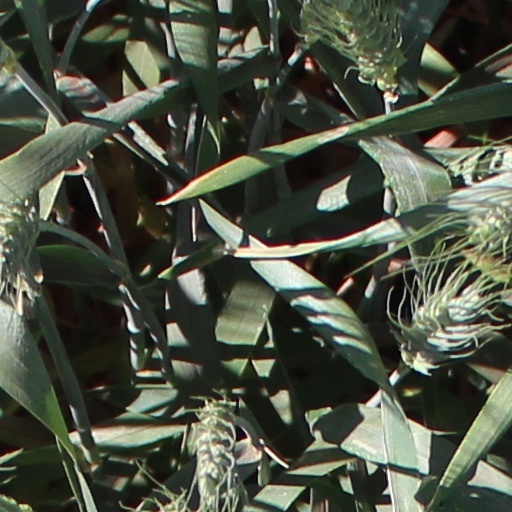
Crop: wheat